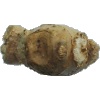
Label: ginger_root